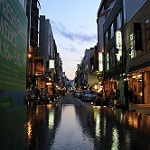
Scene: Outdoor